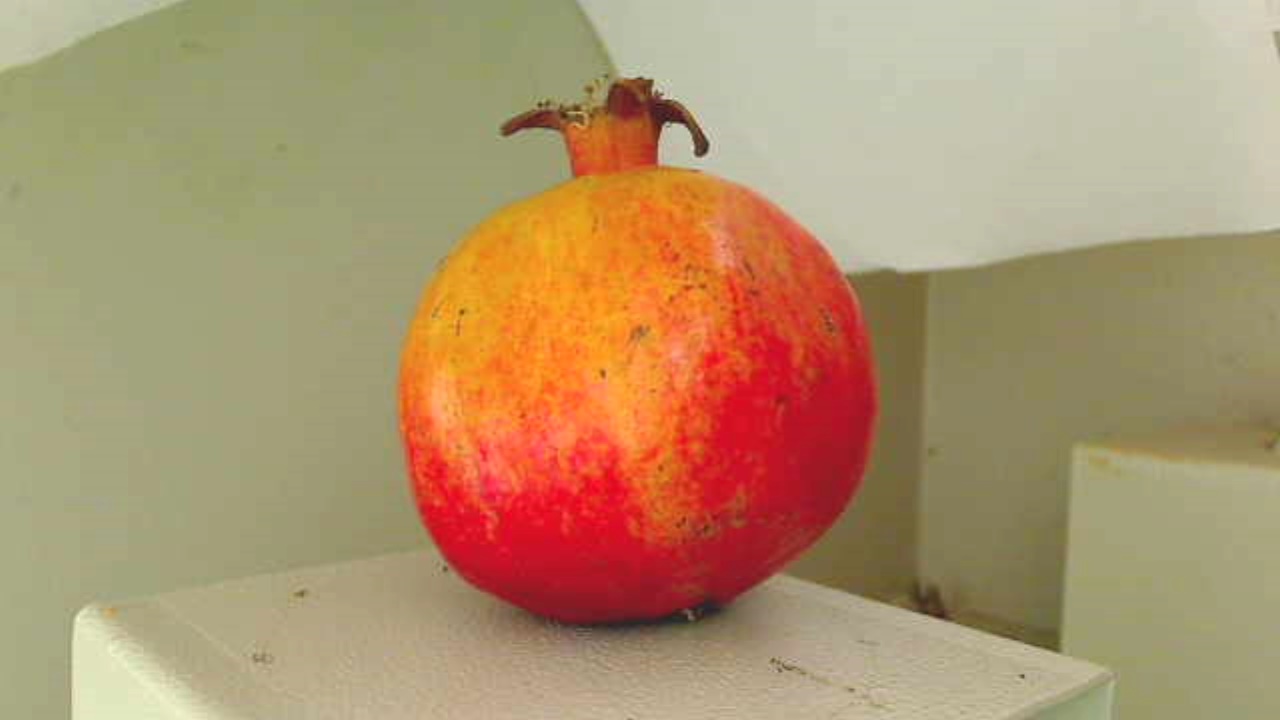
Grade: grade-3
Quality: quality-3